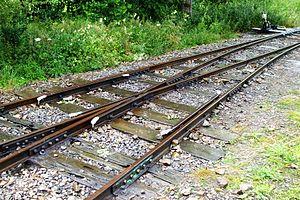
Mots-clés
La Société nationale des chemins de fer vicinaux ou en néerlandais : Nationale Maatschappij van Buurtspoorwegen, était, en Belgique, la société publique qui reçut dès 1885 pour mission d'établir, à la demande des autorités publiques, des lignes de chemin de fer d'intérêt local ou de tramways sur l'ensemble du territoire belge afin d'offrir un service public de transport nécessaire à la population et à l'activité économique du pays. Un grand réseau de transport public allait rapidement se développer avant la Première Guerre mondiale et évoluer jusqu'à nos jours en délaissant le transport de marchandises, prépondérant aux origines, pour le seul transport de voyageurs et la plupart des lignes de chemin de fer au profit de lignes d'autobus.